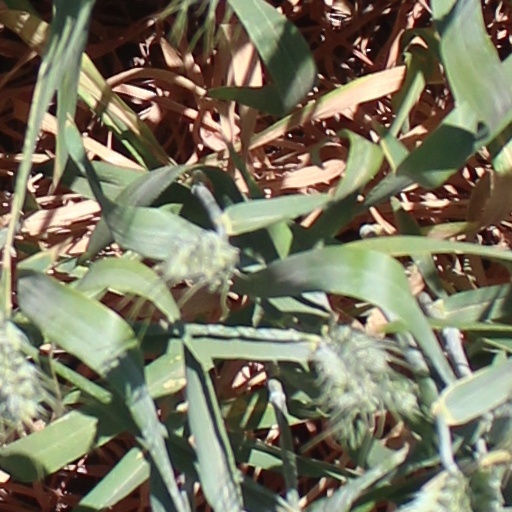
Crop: wheat